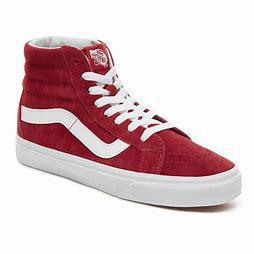
Brand: Vans
Model: SK8 Hi Reissue